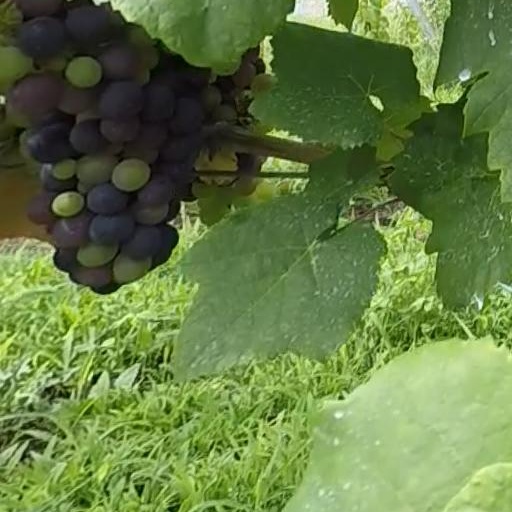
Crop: grape